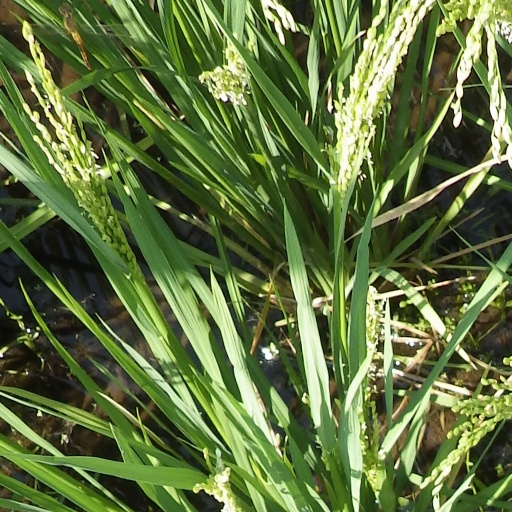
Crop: rice